Muhammad Amin Asiyalav

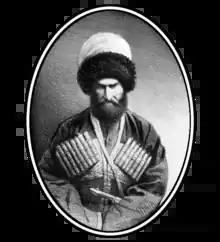
Muhammad Amin photographed in Khamkety, November 20, 1859.

Muhammad-Amin Asiyalav or Naib Emin Pasha (Avar: МухIаммад Амин Асиялав; ; 1818 – 8 April 1901) was a North Caucasian military commander and Islamic preacher of Avar origin who served as the 4th leader of the Circassian Confederation from 1848 to 1859. He was one of the Circassian leaders in the Russo-Circassian War and the third naib of Imam Shamil.